History of France's civil nuclear program

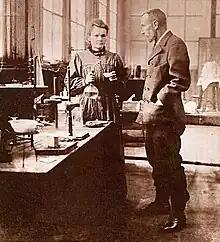
Pierre and Marie Curie in their laboratory, circa 1900.

By the end of 1895, German physicist Wilhelm Röntgen demonstrated that a cathode-ray tube produced invisible radiation capable of penetrating matter. This discovery, named "X-rays," earned him the first Nobel Prize in Physics and piqued the scientific community's interest. The next year, French physicist Henri Becquerel searched for a connection between phosphorescence and X-rays. He subsequently observed that uranium salts, also known as phosphorescent rocks, emitted radiation even if they weren't exposed to light. These emissions came to be known as Becquerel rays or uranic rays because they were believed to be unique to the element.